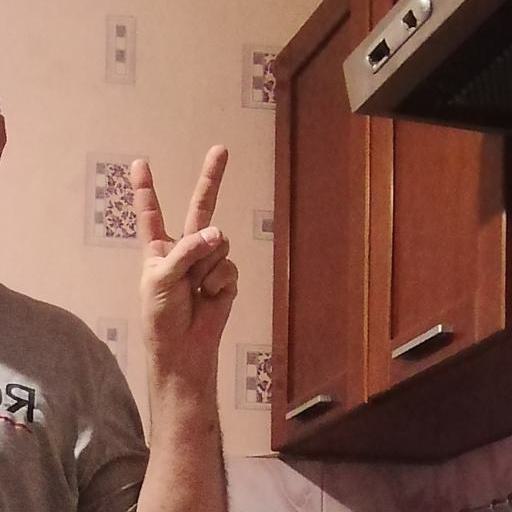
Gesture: peace